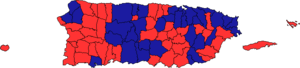
Des élections générales ont eu lieu à Porto Rico le 2 novembre 1976.